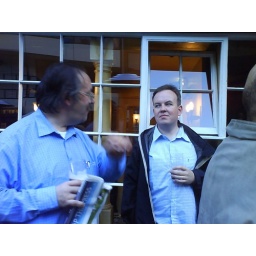
The George pub near London bridge. Canada water to London bridge walk.